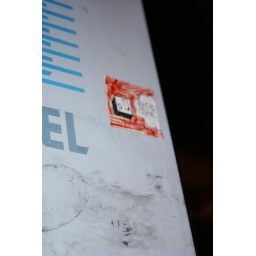
boxmeister in capitol infront of red cross building